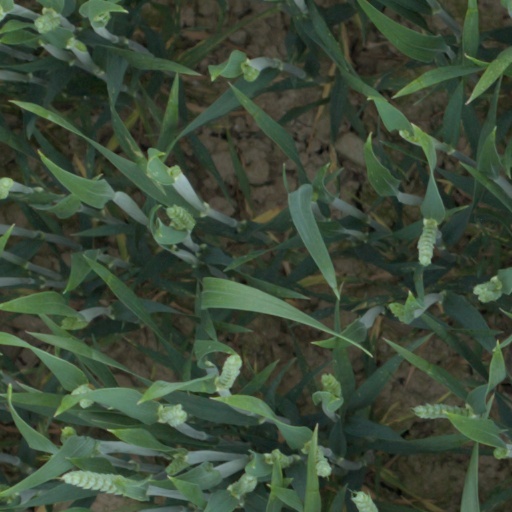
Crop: wheat